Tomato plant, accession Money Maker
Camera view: vertical (180 deg); turntable rotation: 210 degrees
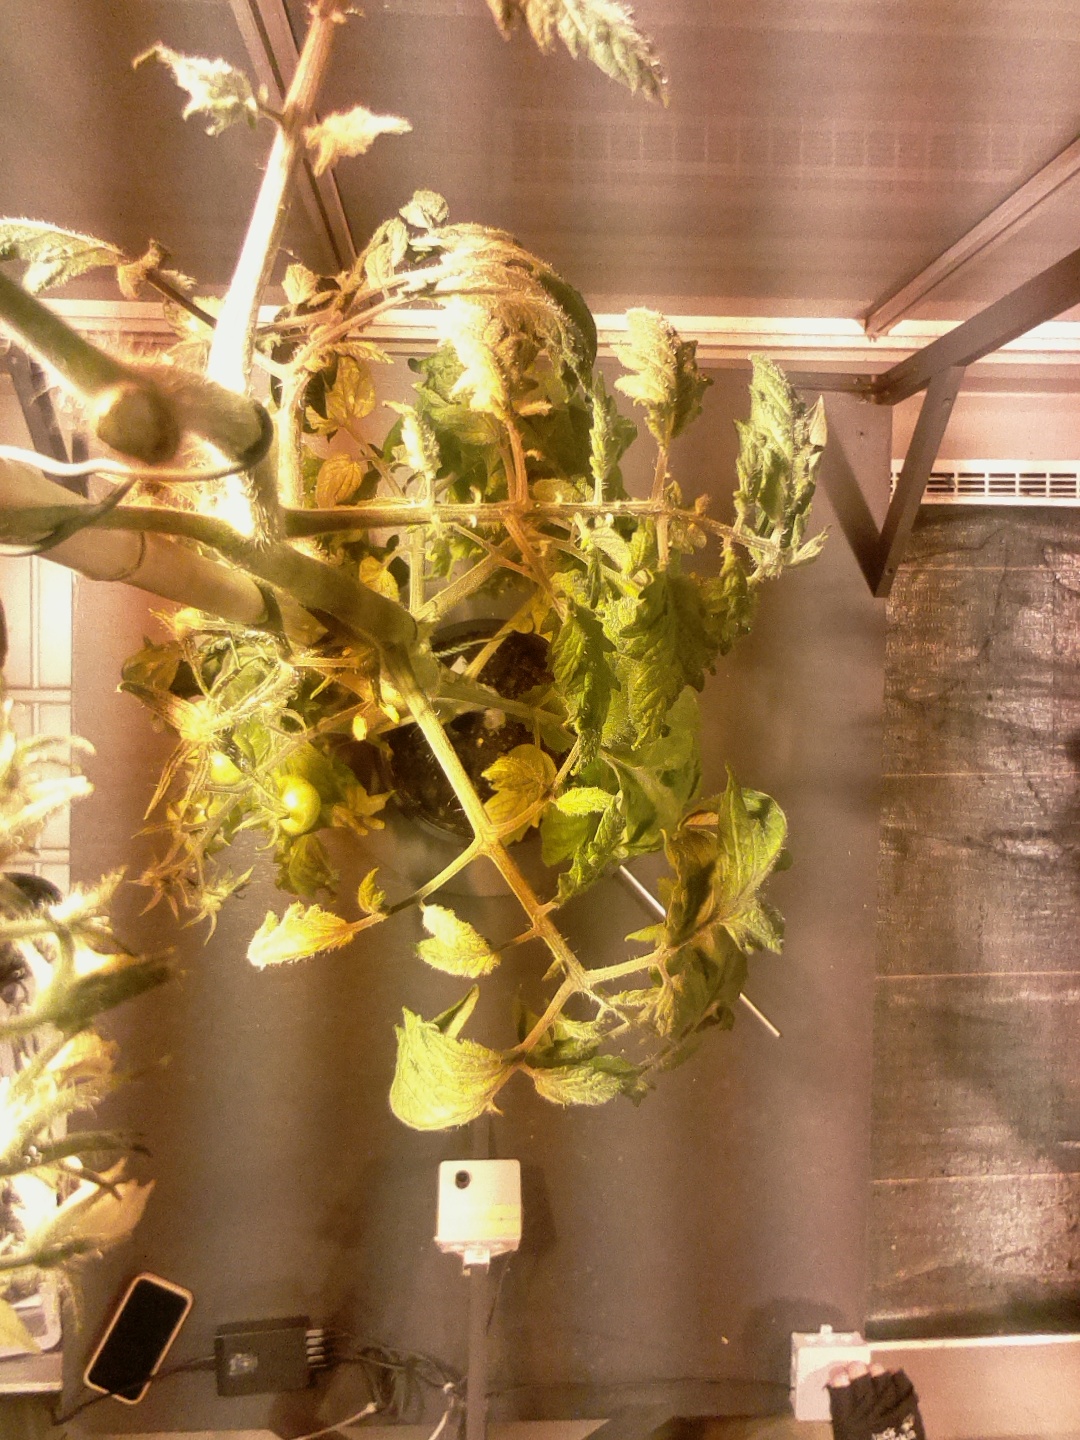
BBCH growth stage 75: 50%-60% of final fruit size